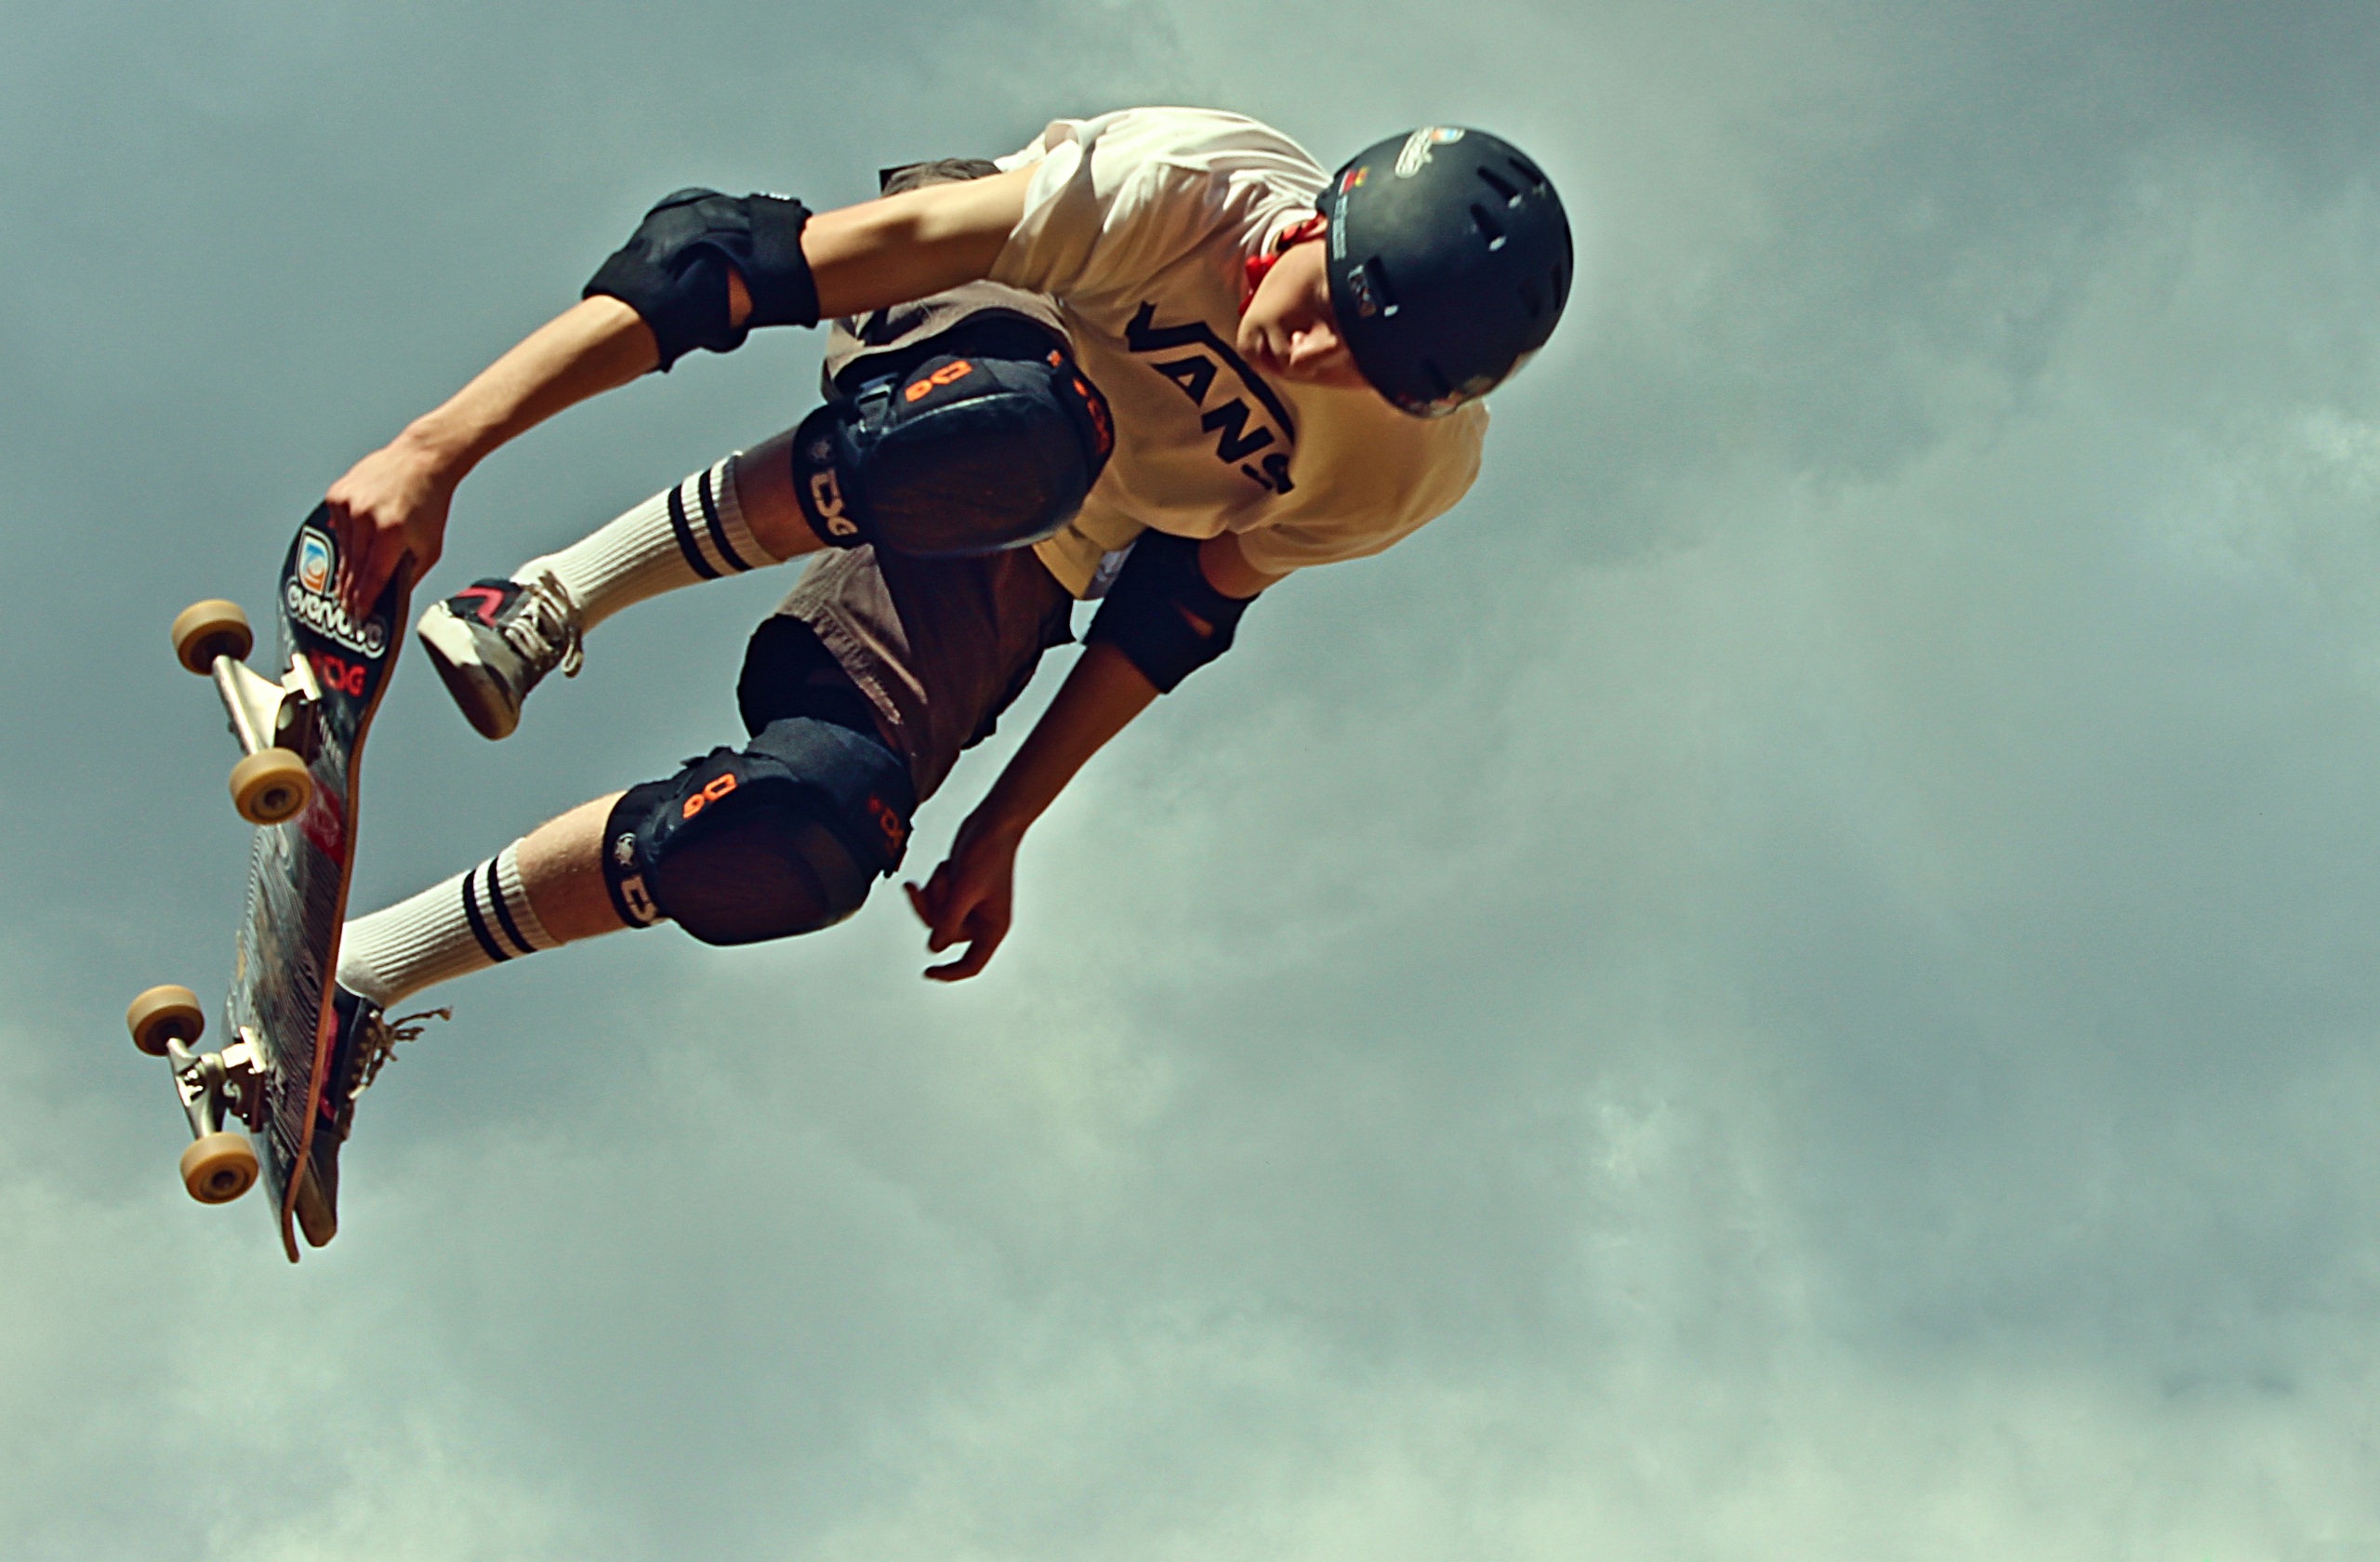
man, sky, board, sun, sport, skateboard, boy, jump, jumping, extreme sport, leisure, parachute, clouds, sports, downhill, shorts, elbow, wheels, helm, protection, socks, knee, vans, halfpipe, parachuting, axes, t shirt, extreme sports, protectors, tsg, alpine skiing, atmosphere of earth